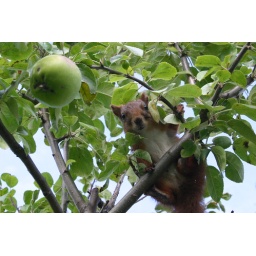
Squirrel in our apple tree